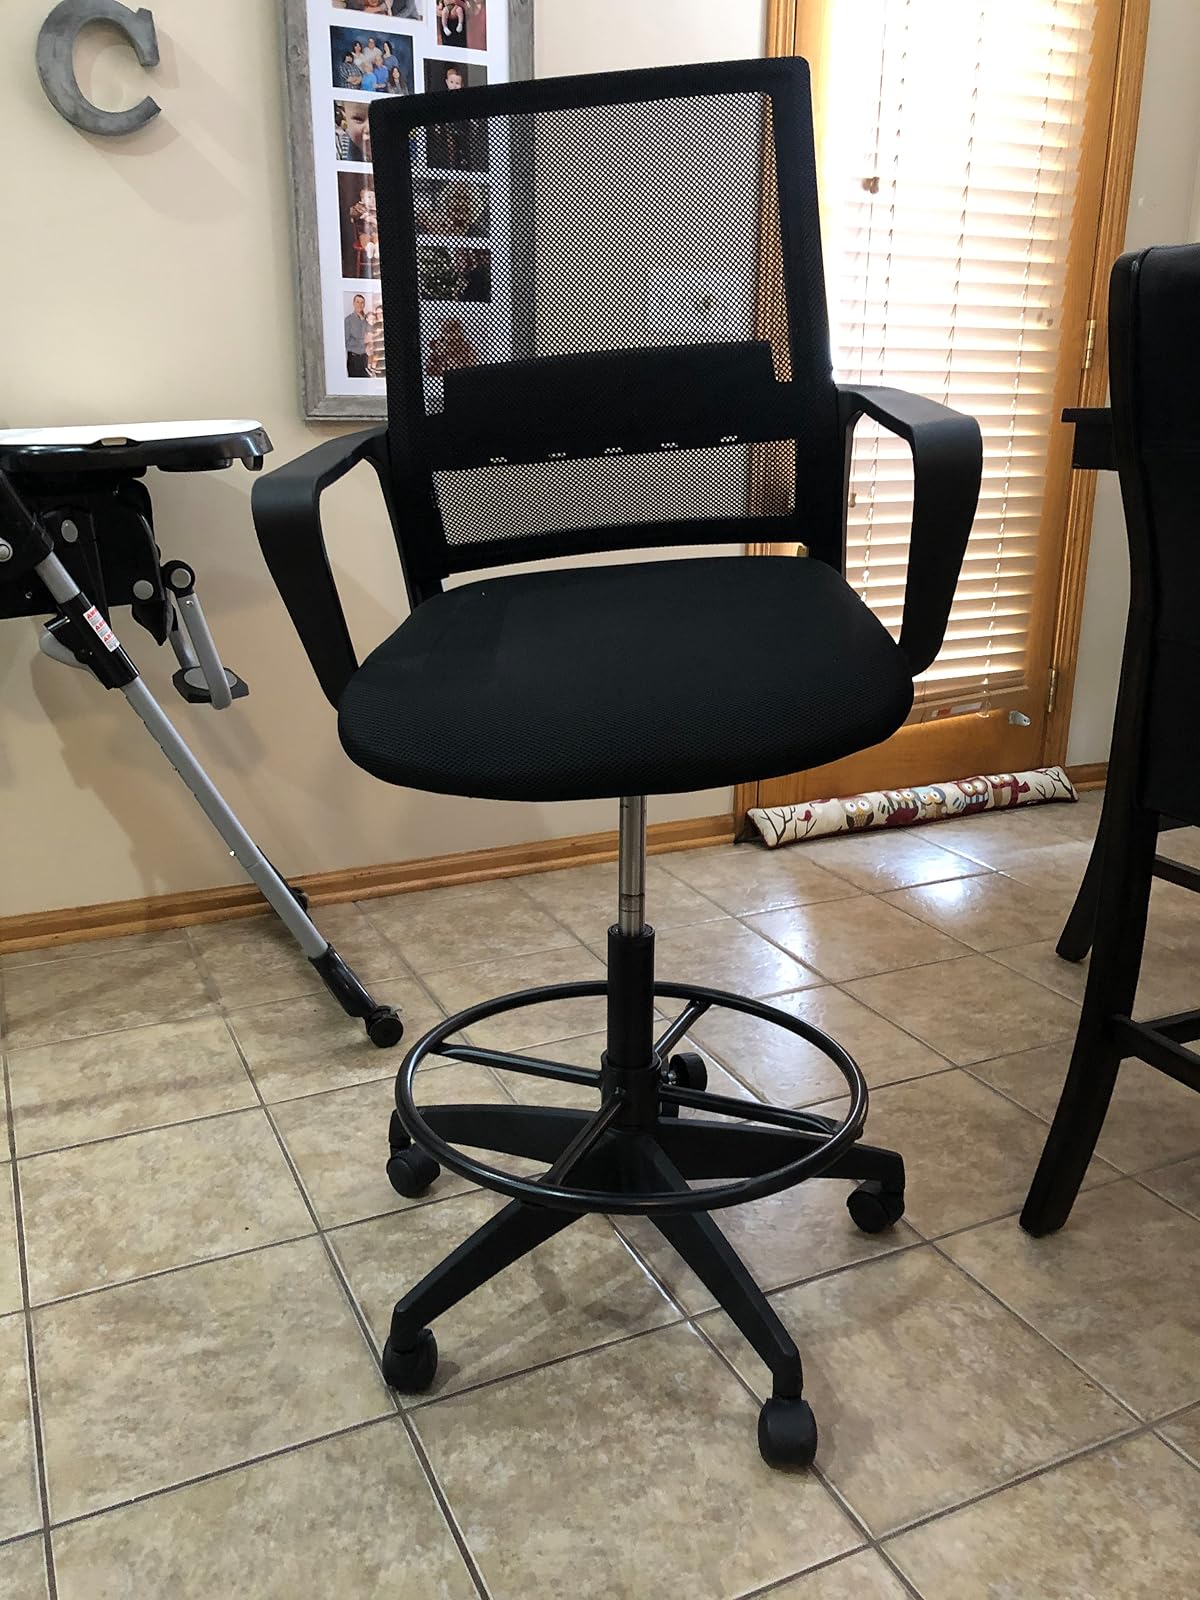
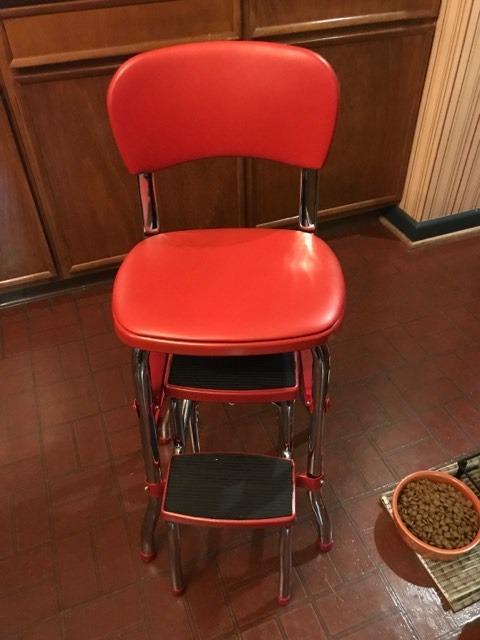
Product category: items_chair
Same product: no